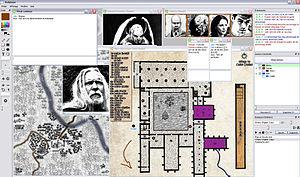
Capture d’écran du logiciel Rolisteam version 1.03 sous Windows XP.
Un jeu de rôle sur table ou jeu de rôle papier, simplement appelé jeu de rôle ou JDR par ses pratiquants, est un jeu de société dans lequel les participants conçoivent ensemble une fiction par l’interprétation de rôles et par la narration, dans le cadre de contraintes de jeu qu’ils s’imposent.
Rolisteam est une table virtuelle de jeu de rôle libre. Il n’est pas un jeu vidéo, mais un logiciel permettant de pratiquer à distance via internet le loisir des jeux de rôle.